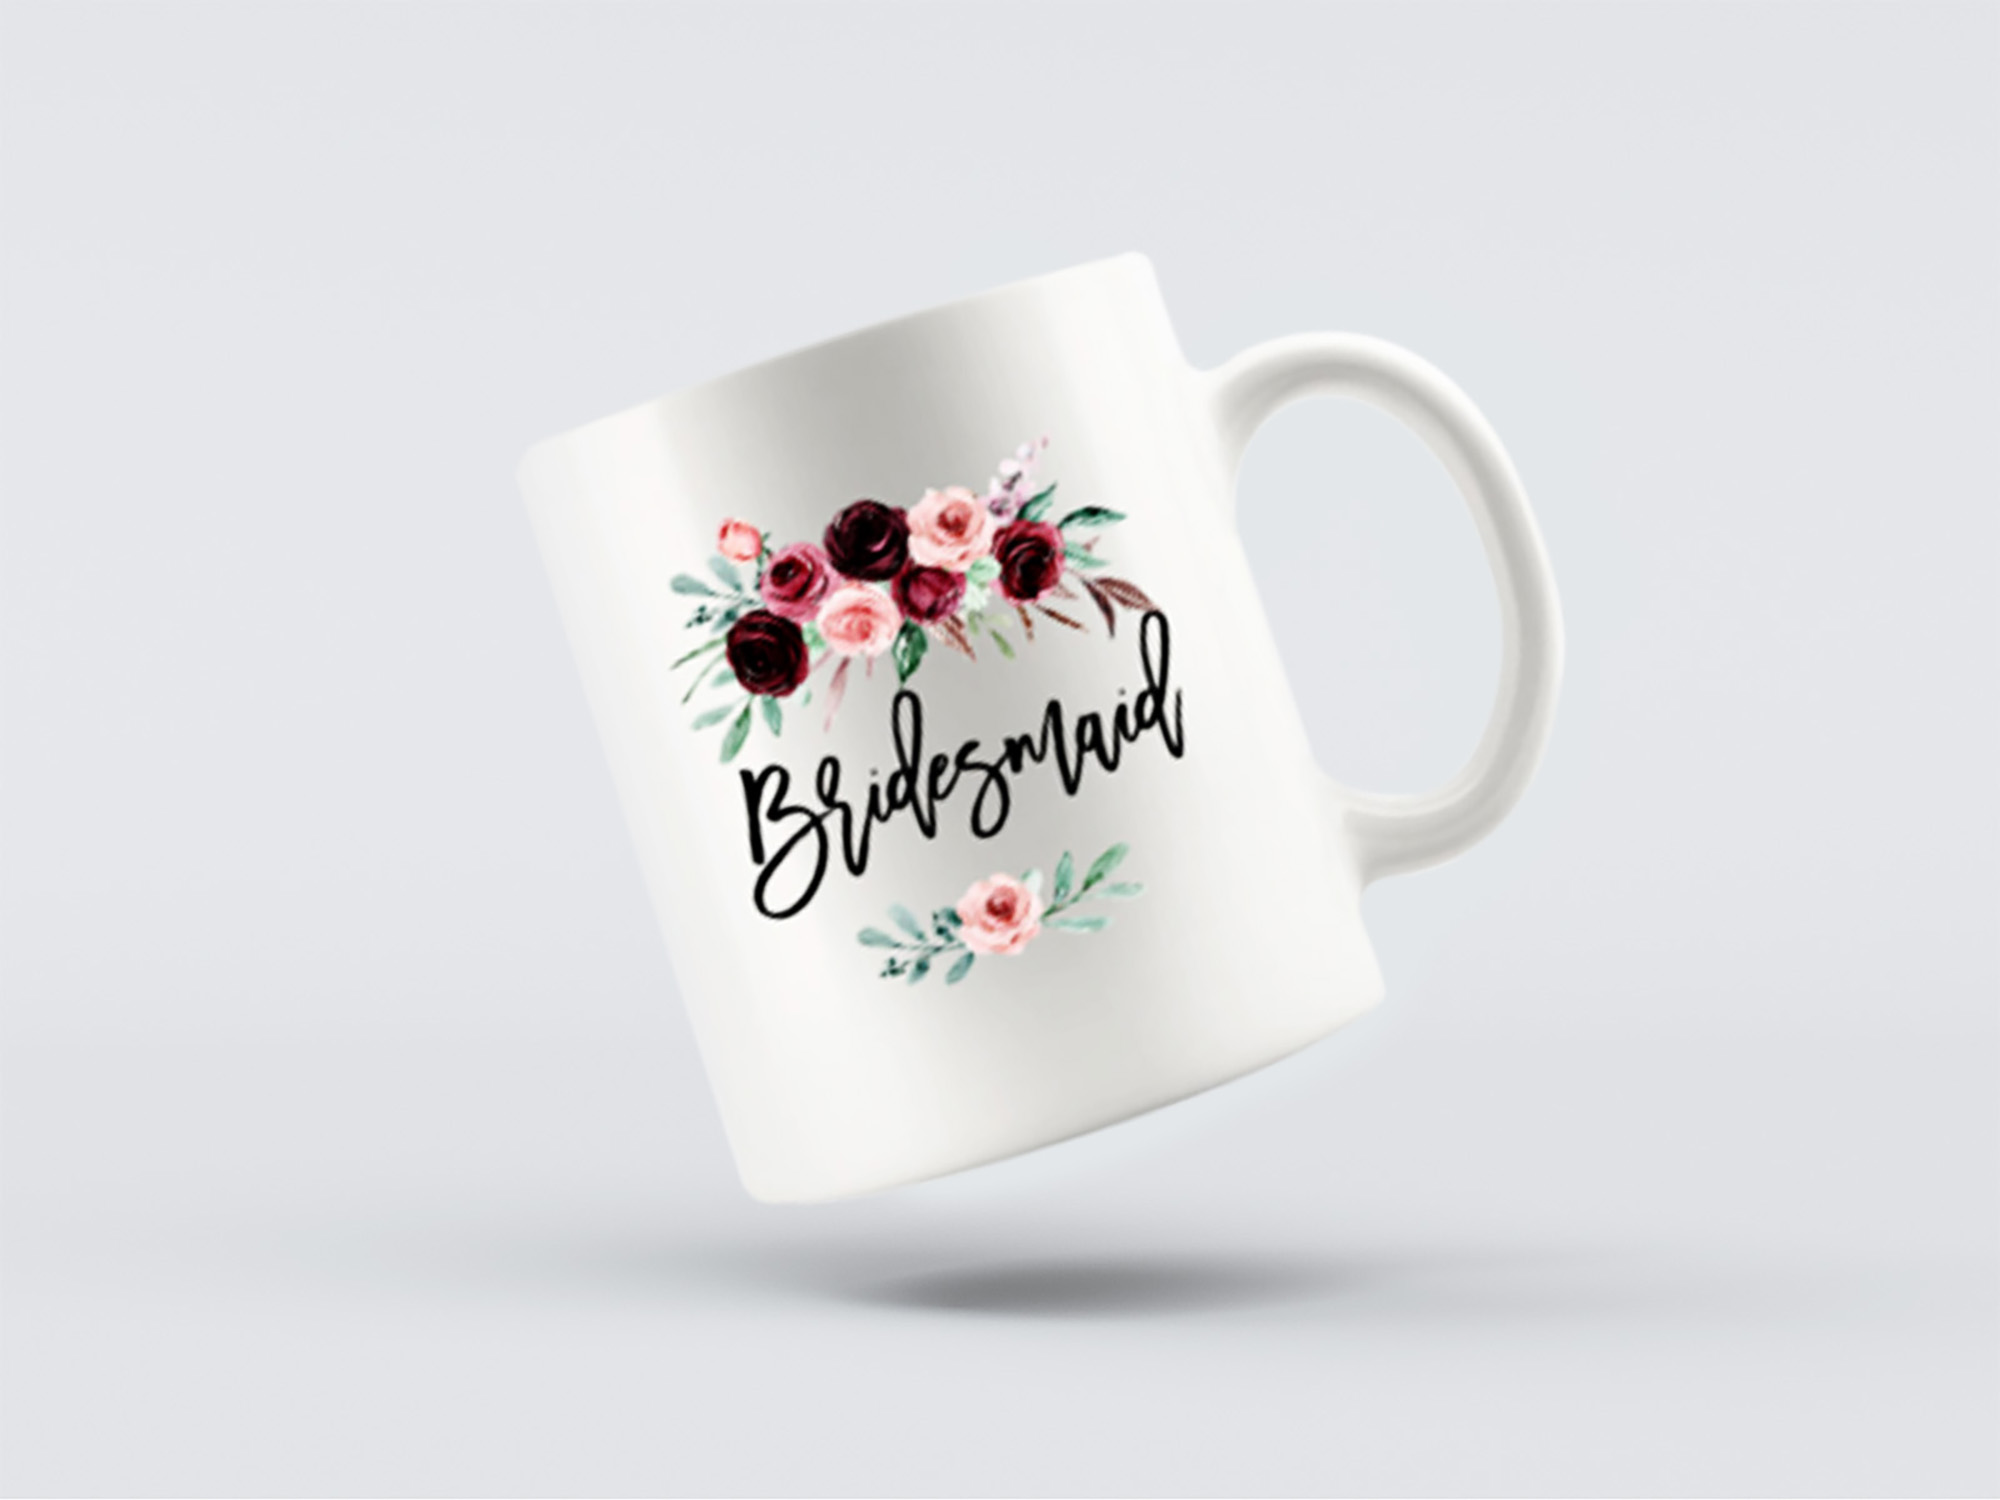
gifts, tableware, drinkware, coffee cup, plant, cup, dishware, flower, serveware, drink, petal, font, porcelain, teacup, mug, circle, graphics, logo, brand, liquid, ceramic, still life photography, soft drink, symbol, graphic design